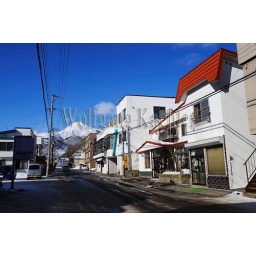
Japan, hokkaido island, rausu, street scene with rausu mountain in background